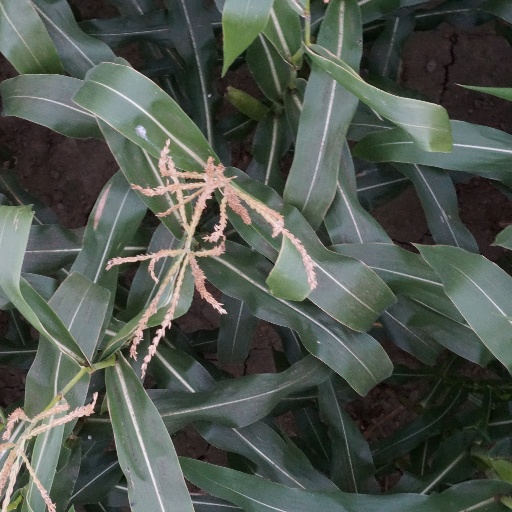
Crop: maize; corn